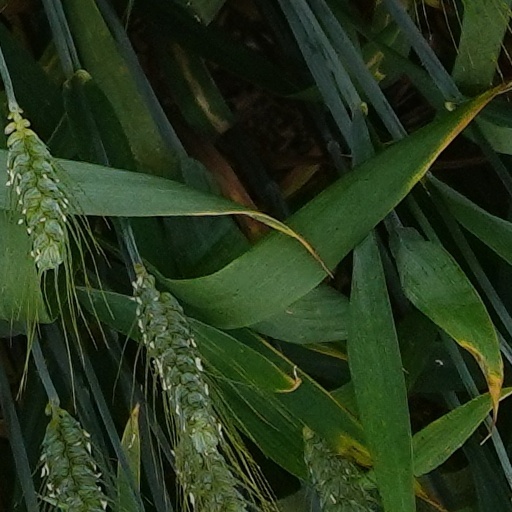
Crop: wheat